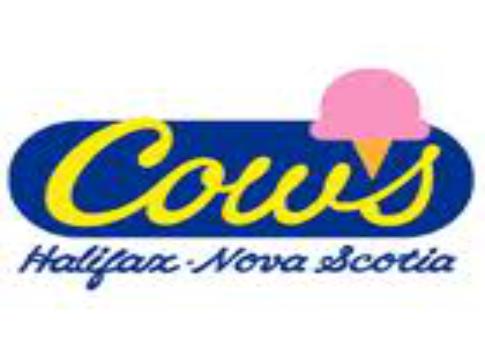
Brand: Cows
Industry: Food